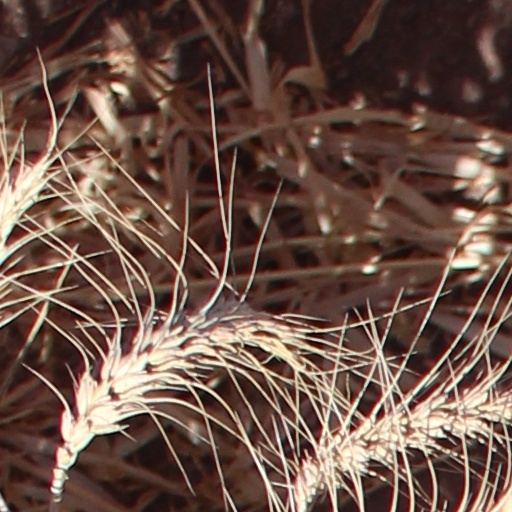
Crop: wheat